Interval arithmetic

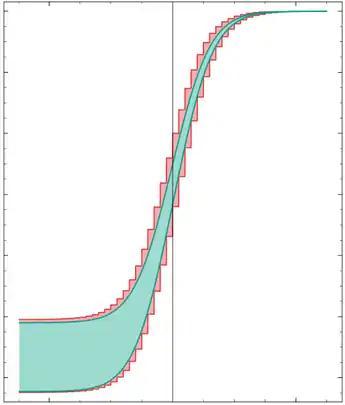
Tolerance function (turquoise) and interval-valued approximation (red)

Interval arithmetic (also known as interval mathematics; interval analysis or interval computation) is a mathematical technique used to mitigate rounding and measurement errors in mathematical computation by computing function bounds. Numerical methods involving interval arithmetic can guarantee relatively reliable and mathematically correct results. Instead of representing a value as a single number, interval arithmetic or interval mathematics represents each value as a range of possibilities.